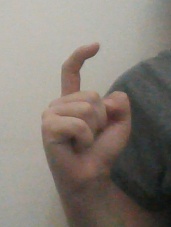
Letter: ra